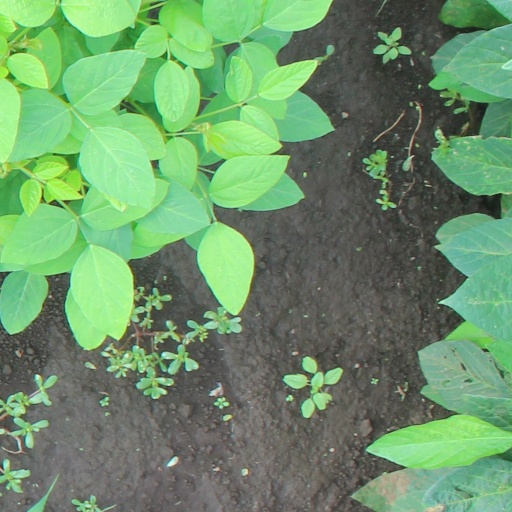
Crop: soybean